Robert DeLeo (politician)

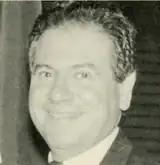
DeLeo in 2003

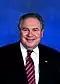
Portrait of DeLeo

During DeLeo's time in the Massachusetts House of Representatives between 1990 and 2005, he was known as "an amiable, rank-and-file lawmaker who focused on constituent issues such as toll hikes, the expansion of Logan Airport, and rates charged by the Massachusetts Water Resources Authority".